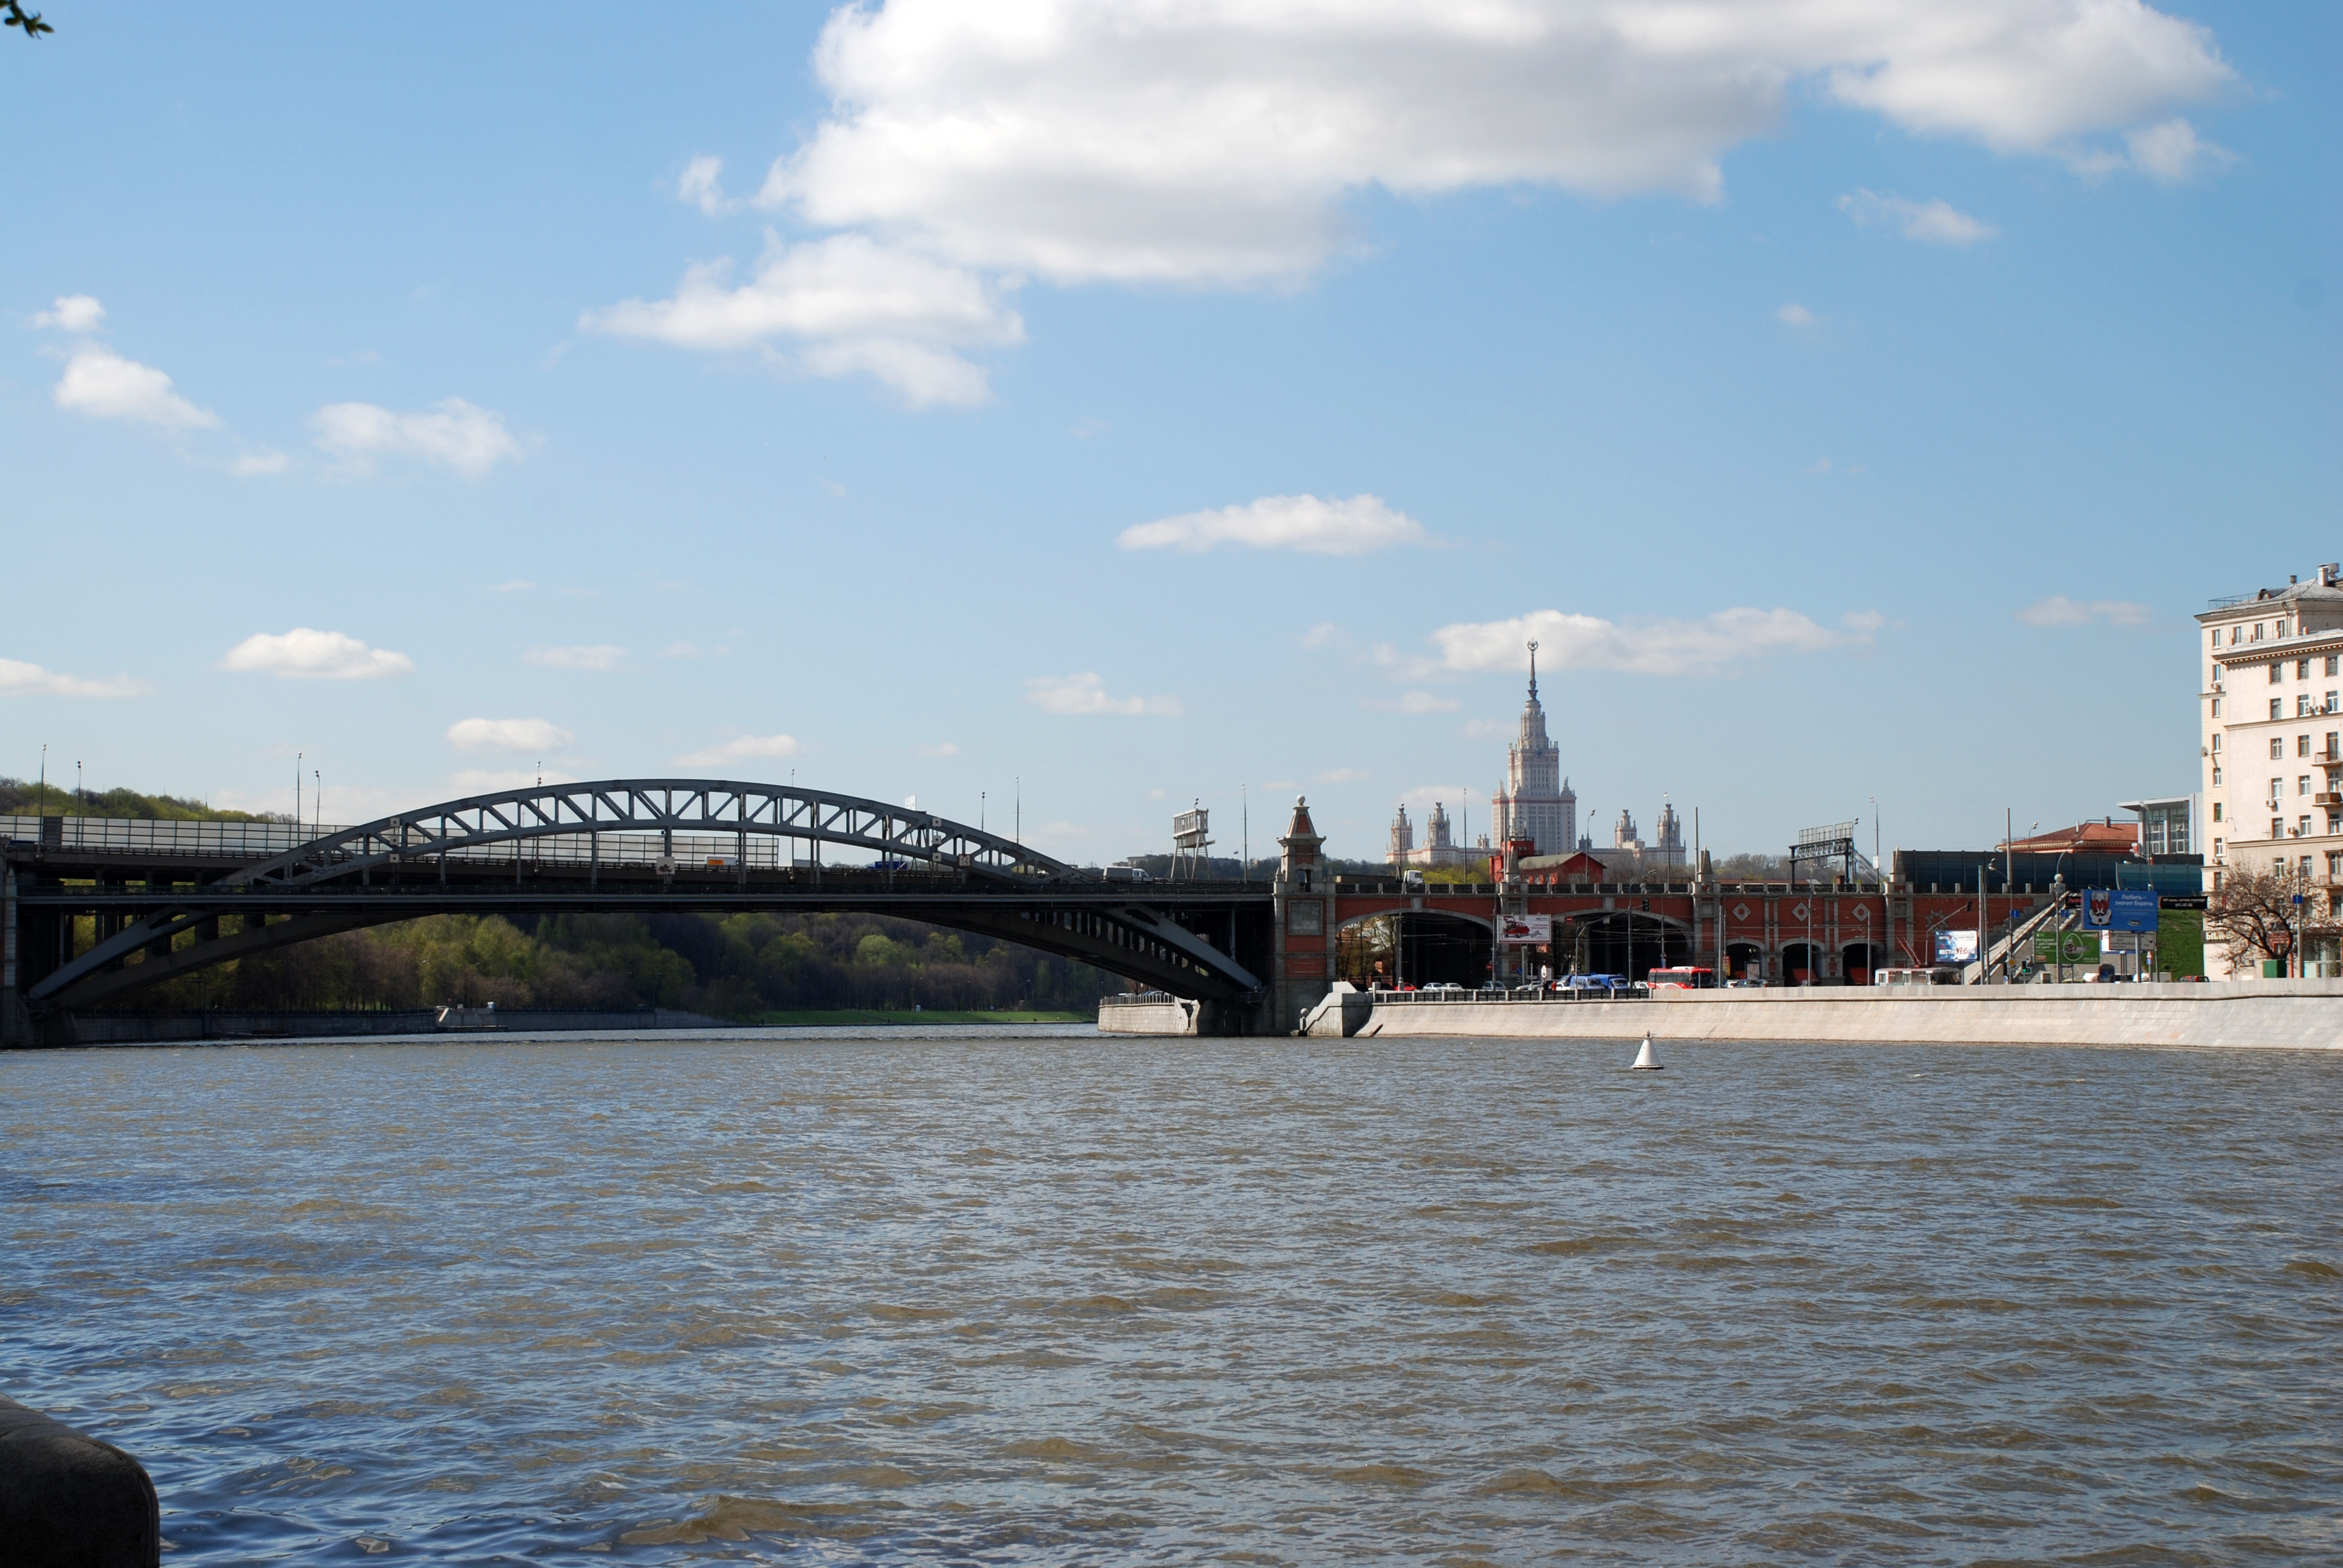
sea, bridge, river, vehicle, nikon, waterway, d80, nikond80